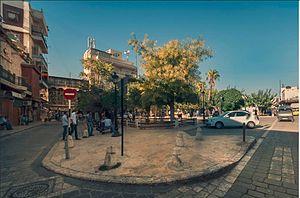
Sahat al Hatab vu 2010